Conradin Perner

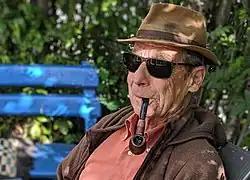
Conradin Perner (2019)

Conradin Perner (born August 31, 1943) is a Swiss humanist, researcher and author. He became known for his work as a literature professor, ethnographer, delegate of the International Committee of the Red Cross as well as through his engagement in South Sudan. As part of his ethnographic work, he lived with the Anyuak tribe in South Sudan for seven years and wrote a comprehensive monograph on the life and culture of the Anyuak. Later, he worked for many years as peace advisor to the Swiss government in the then greater Sudan.